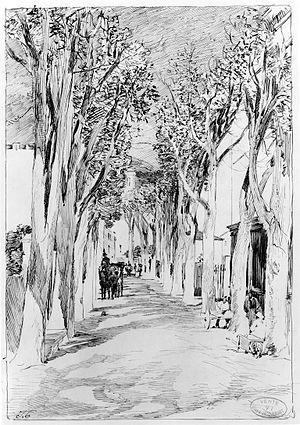
Jules-Ferdinand Jacquemart, nommé également Jules Jacquemart, né le 7 septembre 1837 à Paris, et mort dans la même ville le 26 septembre 1880, est un graveur, aquarelliste et illustrateur français, particulièrement connu pour ses eaux-fortes.